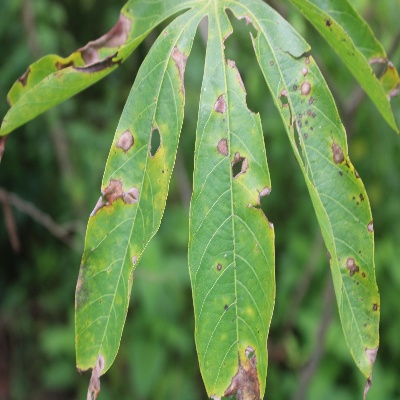
Crop: Cassava
Condition: brown spot